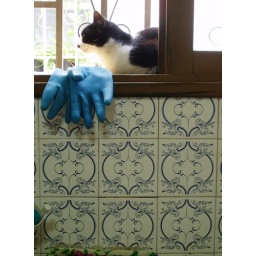
A cat in the window of my aunt's house.